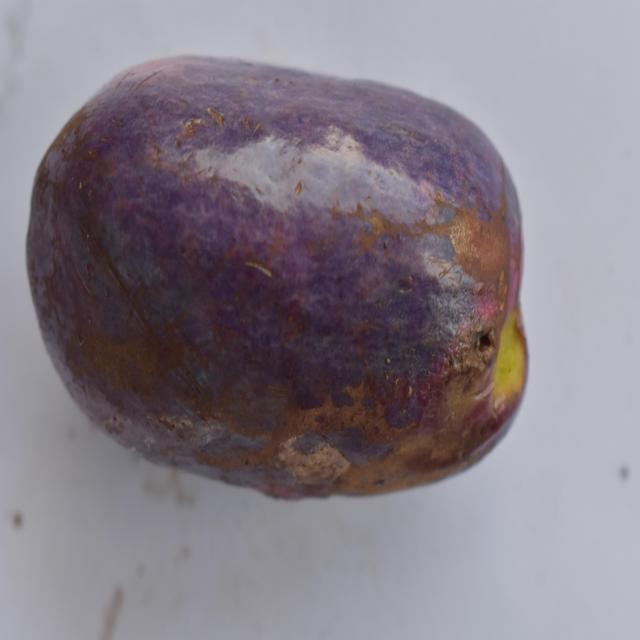
Plum grade: unaffected